South African Class NG1 0-4-0T

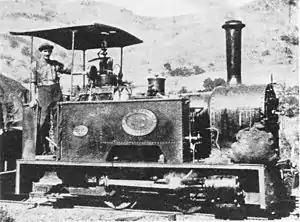
Class NG1 no. NG40, with a sack of coal on the running board

The South African Railways Class NG1 0-4-0T of 1900 was a narrow-gauge steam locomotive from the pre-Union era in Transvaal.